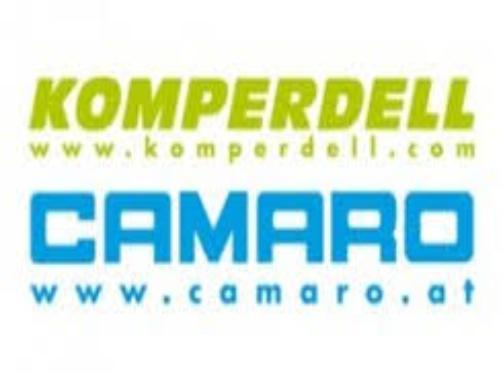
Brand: Komperdell
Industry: Sports